New York Herald Tribune

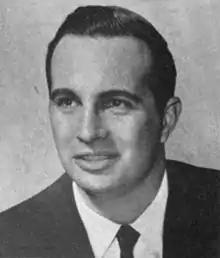
Ogden "Brown" Reid (seen here after his election to Congress) was the last member of his family to lead the "New York Herald Tribune".

The "Herald Tribune" began a decline shortly after World War II that had several causes. The Reid family was long accustomed to resolve shortfalls at the newspaper with subsidies from their fortune, rather than improved business practices, seeing the paper "as a hereditary possession to be sustained as a public duty rather than developed as a profit-making opportunity". With its generally marginal profitability, the "Herald Tribune" had few opportunities to reinvest in its operations as the "Times" did, and the Reids' mortgage on the newspaper made it difficult to raise outside cash for needed capital improvements.